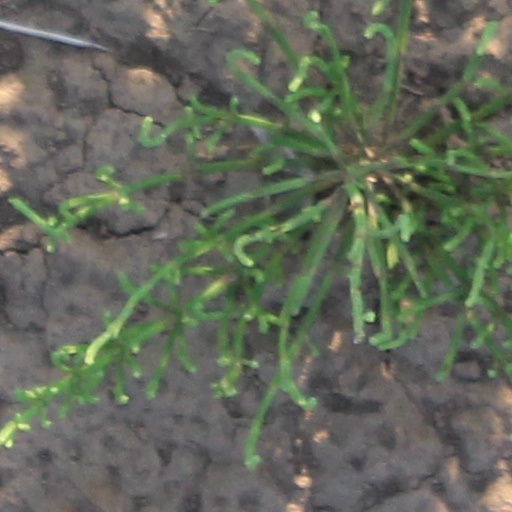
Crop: wheat